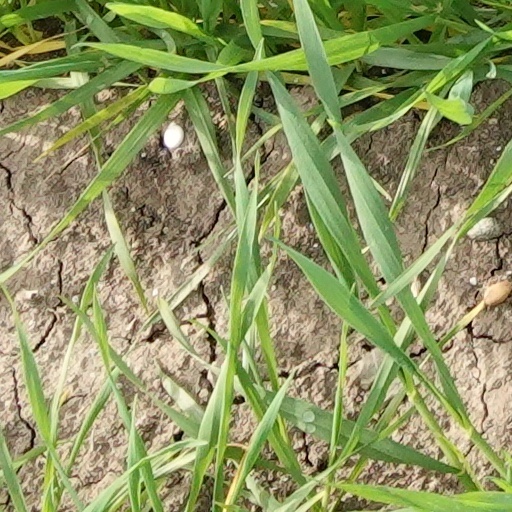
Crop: wheat